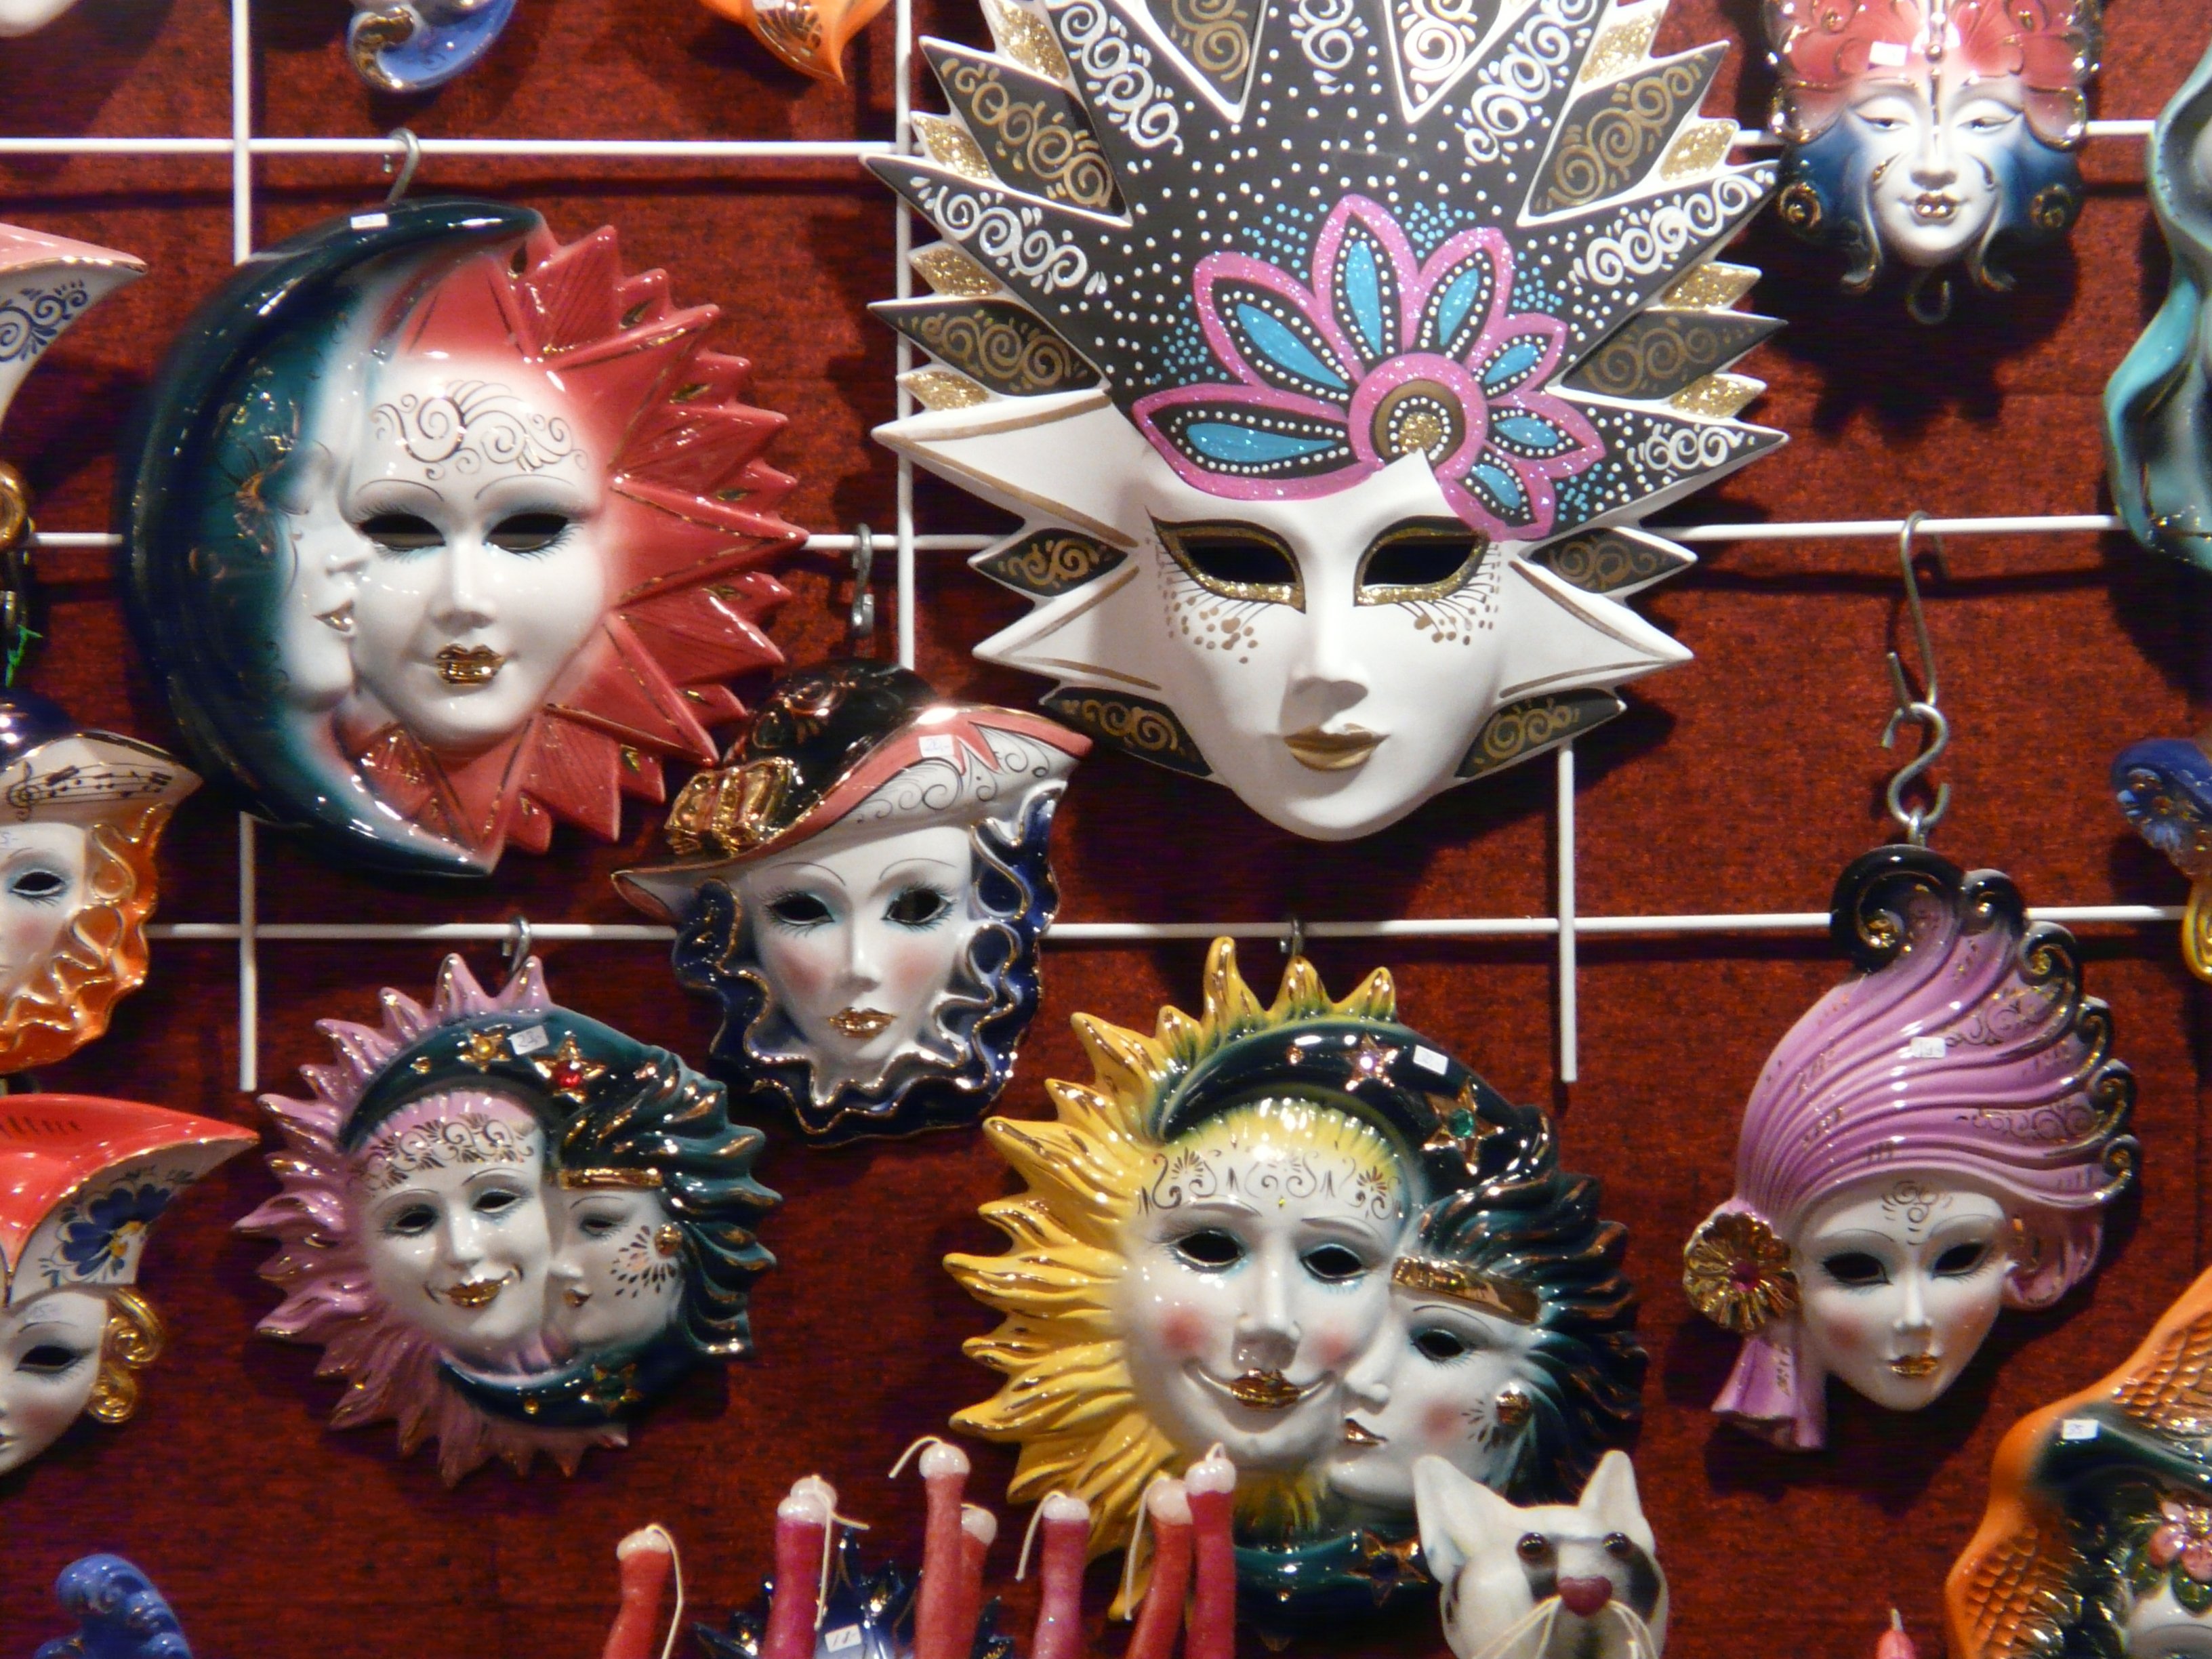
masks, carnival, panel, sun, moon, woman, face, image